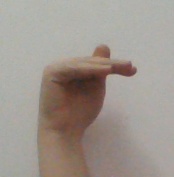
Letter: khaa